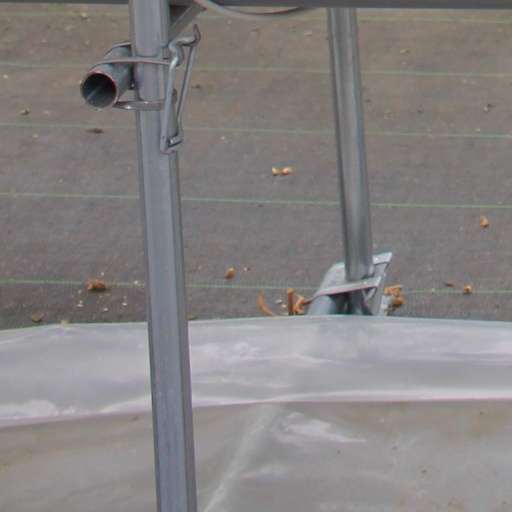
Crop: tomato